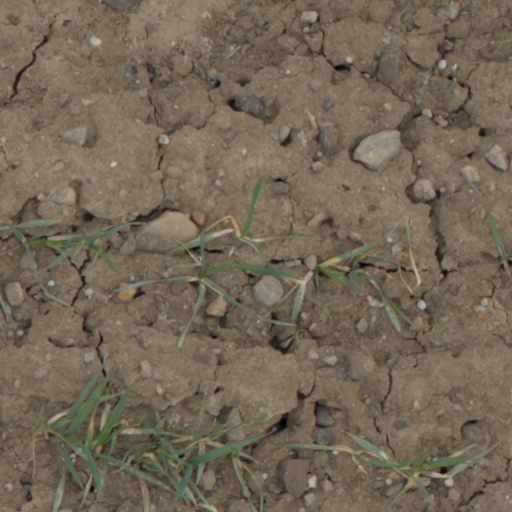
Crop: wheat